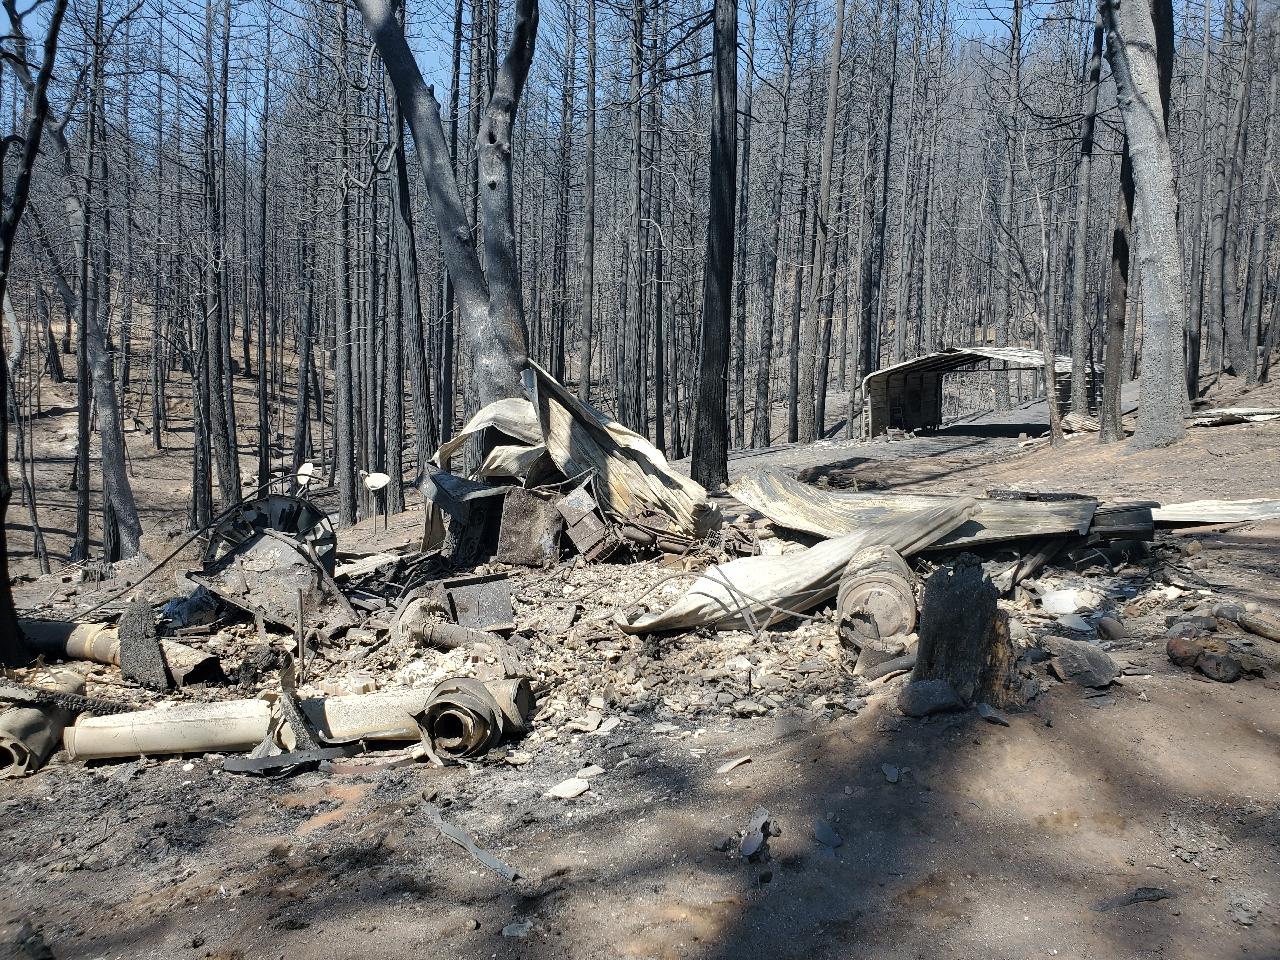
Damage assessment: destroyed